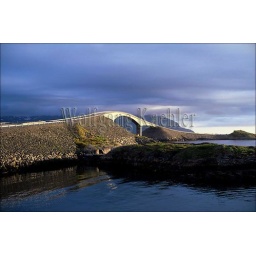
Norway, near molde, atlantic ocean road, bridge